Pollution of the Hudson River

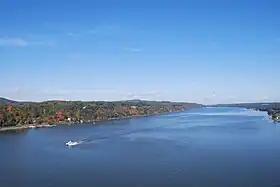
The Hudson River from the Poughkeepsie Bridge

Like many large rivers that course through urban centers, the Hudson River is subject to extensive pollution. Contributors include large chemical plants, agricultural sources, as well as domestic discharges. A particular problem arises from the discharge of polychlorinated biphenyls from General Electric facilities. Other kinds of pollution include mercury and untreated sewage. The New York State Department of Environmental Conservation (NYSDEC) has listed various portions of the Hudson as having impaired water quality due to PCBs, cadmium, and other toxic compounds. Other ongoing pollution problems affecting the river include: accidental sewage discharges, urban runoff, heavy metals, furans, dioxins, pesticides, and polycyclic aromatic hydrocarbons (PAHs).